Johnny Paycheck

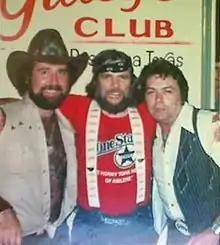
From left to right: Johnny Lee, Paycheck, and Mickey Gilley at Gilley's Nightclub in 1978

In Paycheck's hometown of Greenfield, he was a polarizing figure. Some residents admired his success and supported him unconditionally, while others criticized his repeated run-ins with the law. According to Roger Ross, editor of "The Greenfield Daily Times" and a longtime friend, Paycheck was deeply generous, often returning home to perform benefit shows for children's charities and local causes. Though he cultivated an outlaw image, with bandanas, scruffy clothes, and hard-living lyrics, those close to him insisted that his off-stage persona was more caring and down-to-earth.